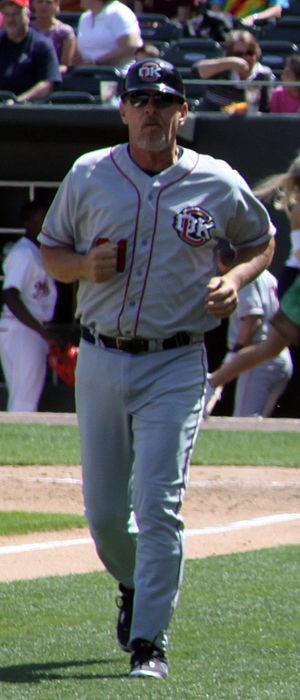
Robert Oliver Jones, connu sous le nom de Bobby Jones ou Bob Jones et né le 11 octobre 1949 à Elkton, Maryland aux États-Unis, est un voltigeur et entraîneur de baseball.